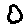
Label: 0